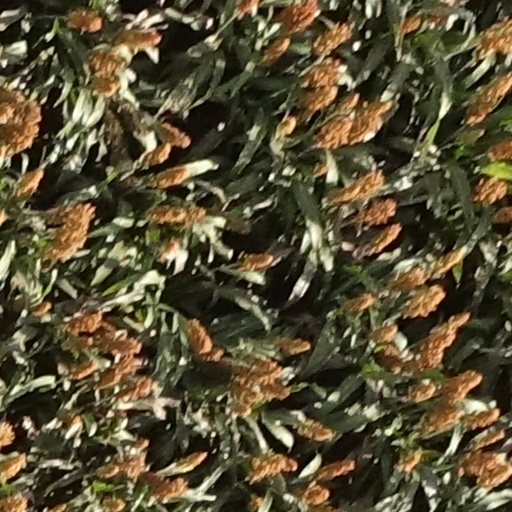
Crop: sorghum